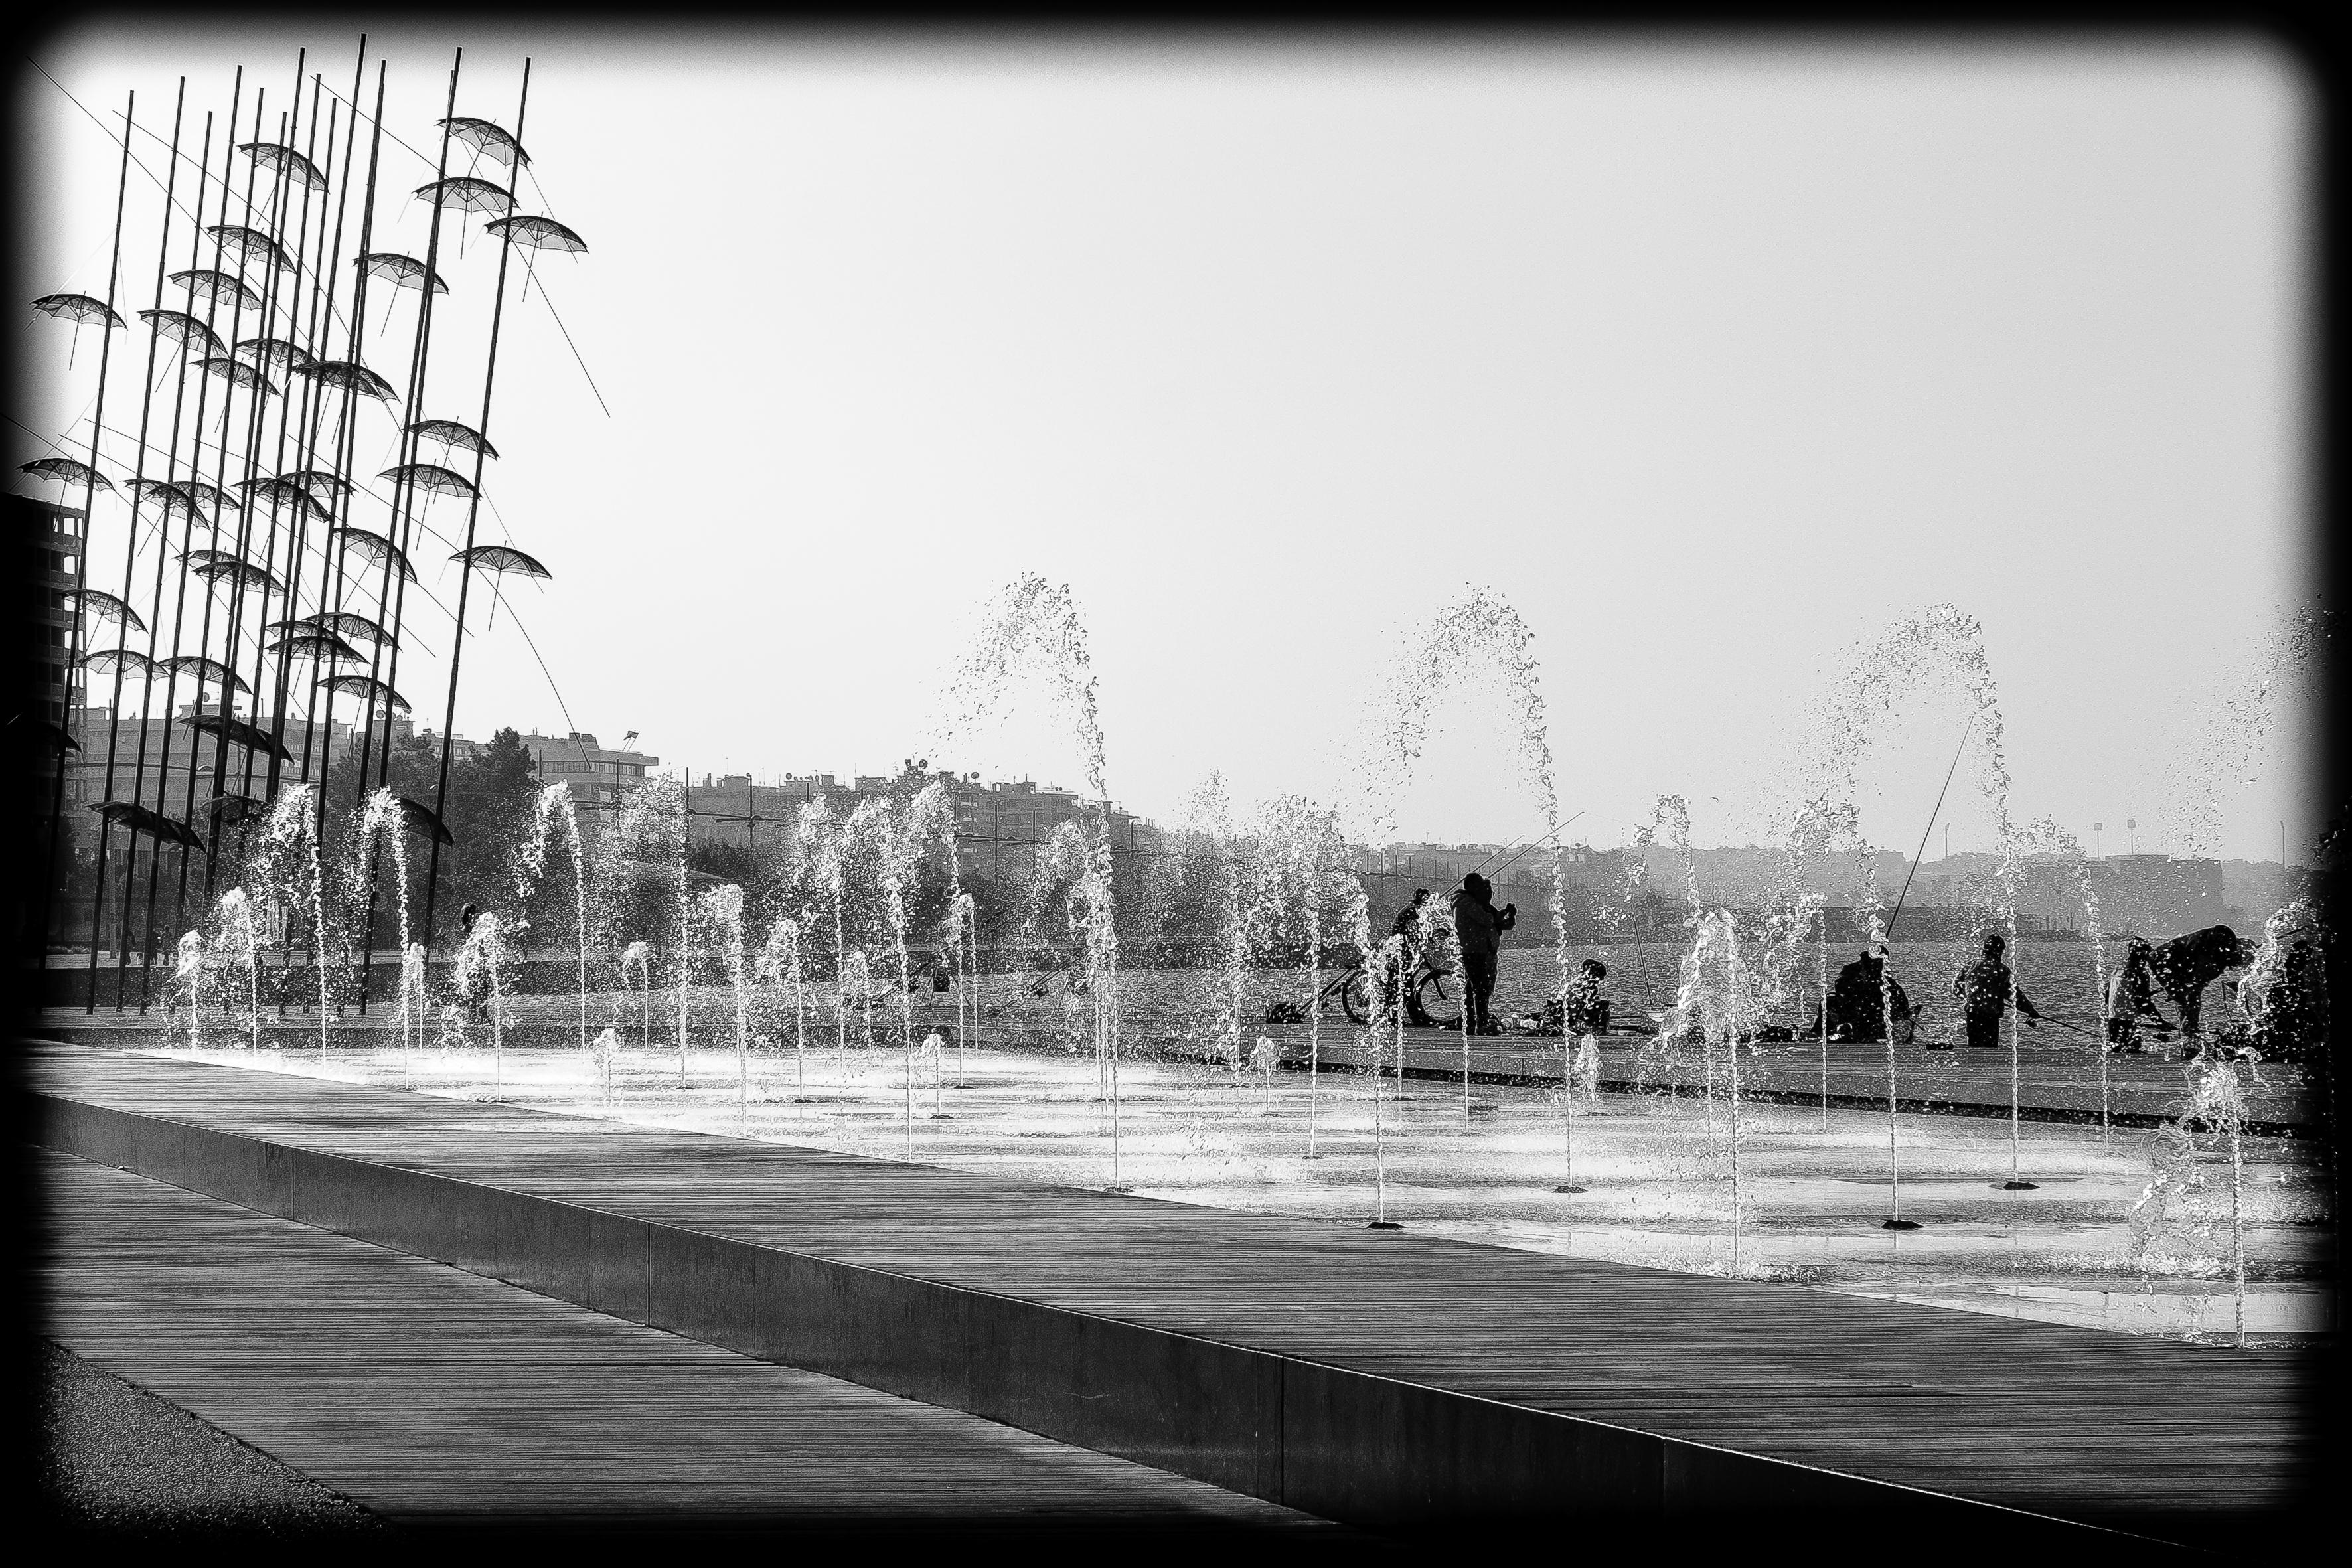
black and white, white, skyline, street, photography, city, urban, travel, fujifilm, black, monochrome, bw, blackandwhite, blackwhite, cool image, ngc, photograph, greece, image, fuji, shape, fujixt1, fujix, noireblanc, macedonia, thessaloniki, timeless, macedonian, makedonia, macedoniagreece, monochrome photography